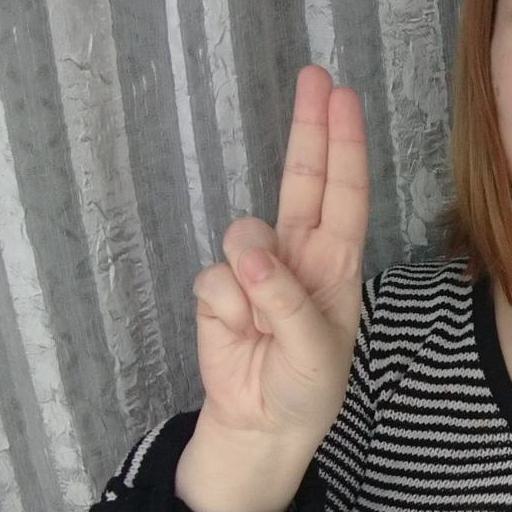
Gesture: two_up